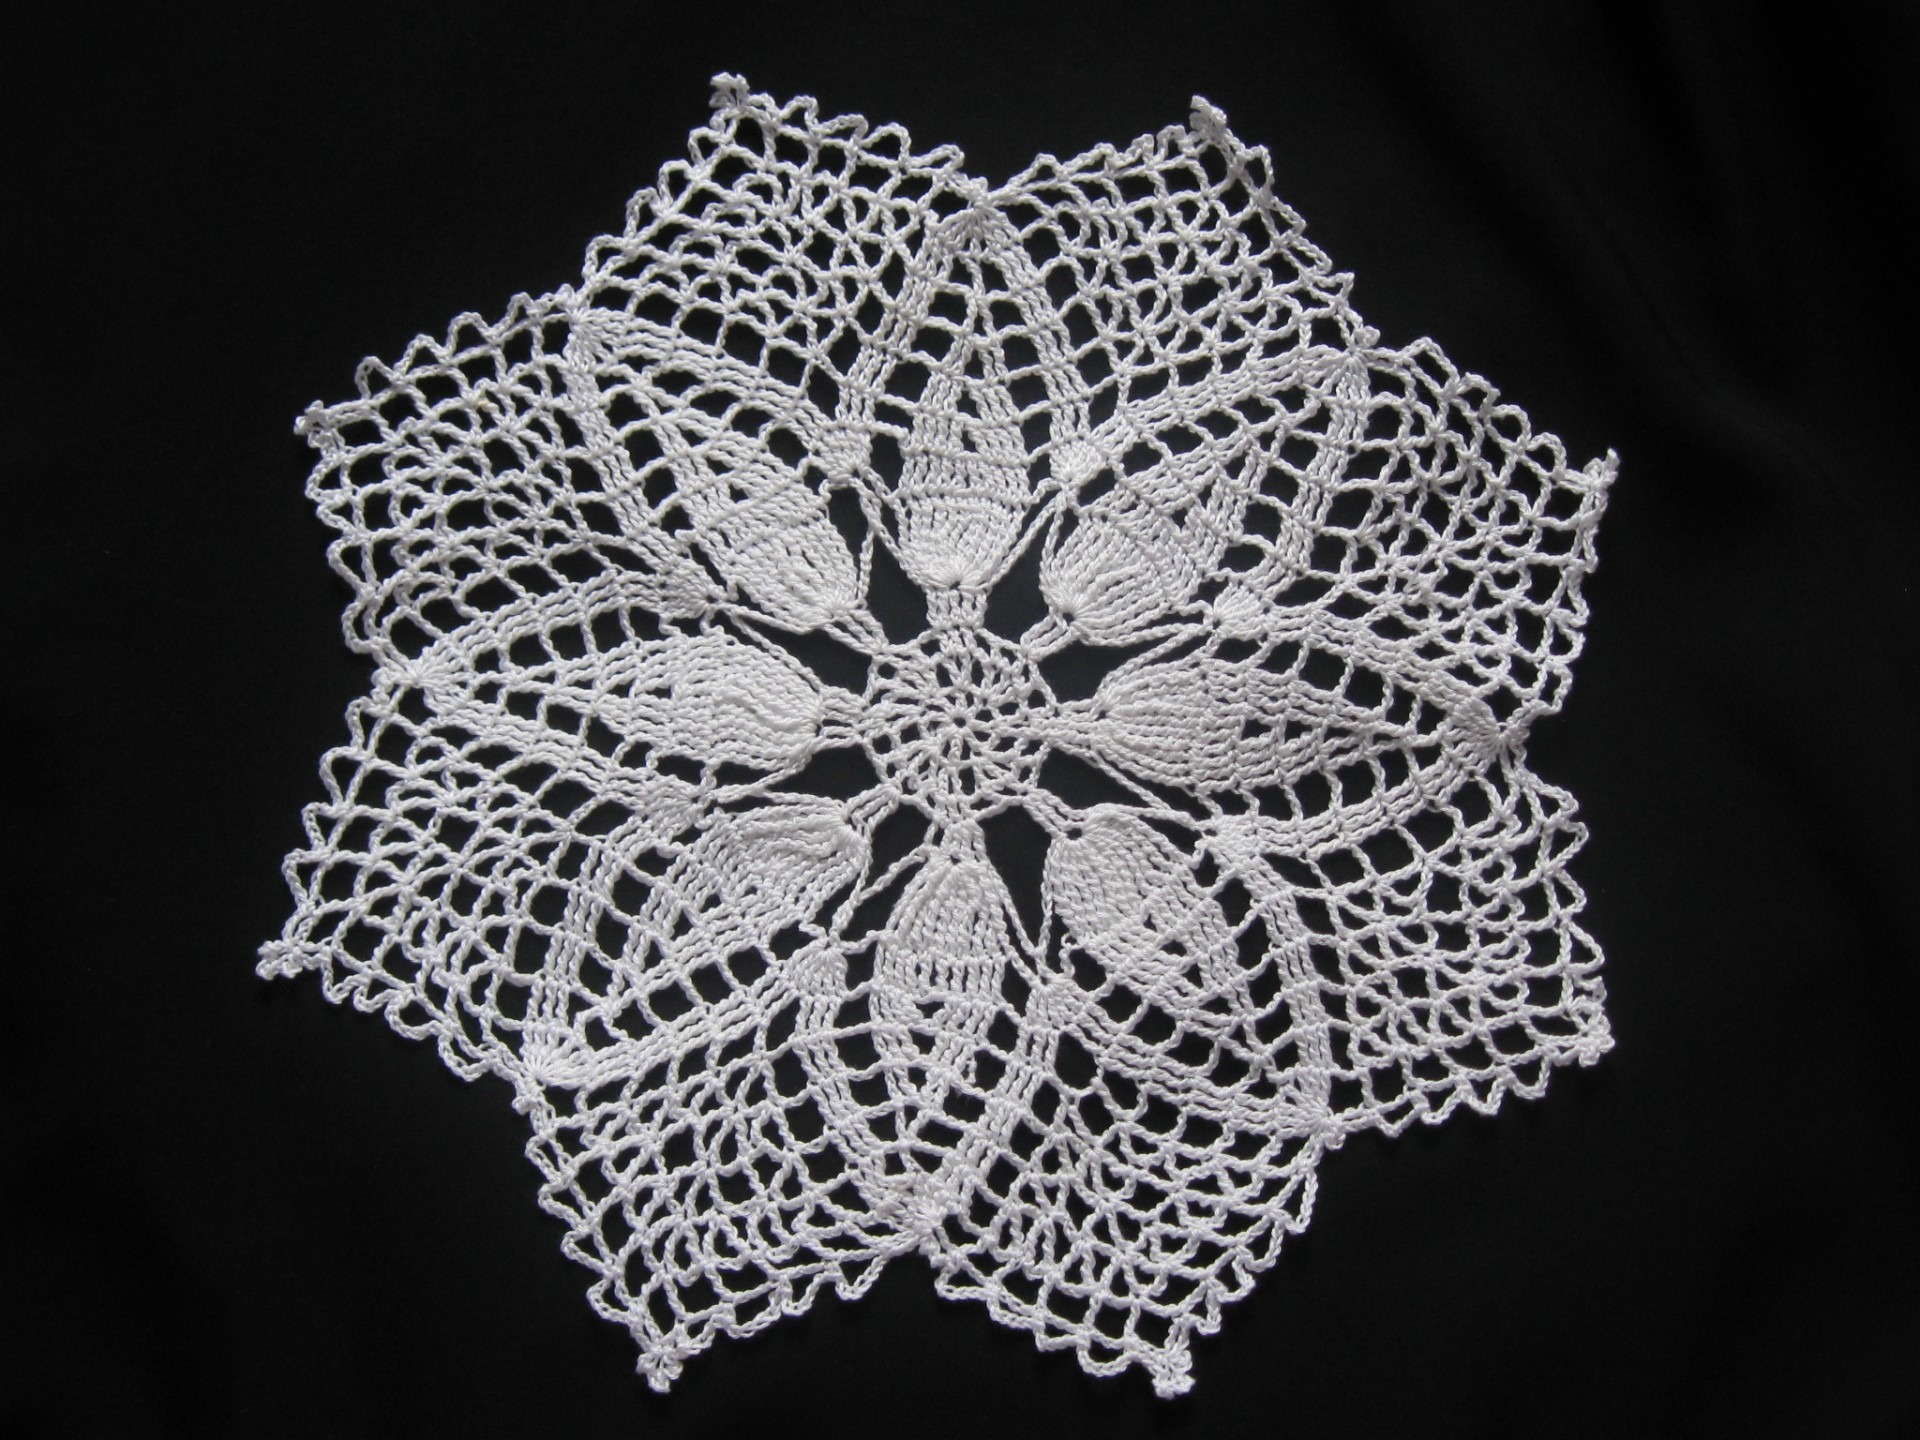
pattern, lace, material, surface, weave, tablecloth, fabric, textured, crochet, textile, art, mat, fiber, woven, doily, fabric texture, fashion accessory